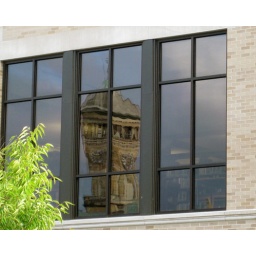
distorted reflection of clock tower of Coles County Courthouse in window of Charleston Carnegie Public Library, Charleston, Illinois